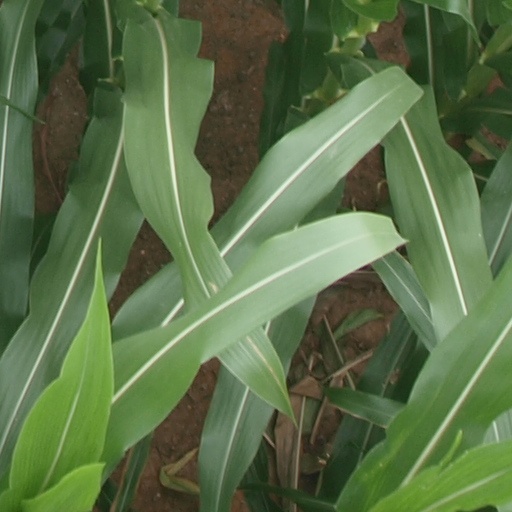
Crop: maize; corn